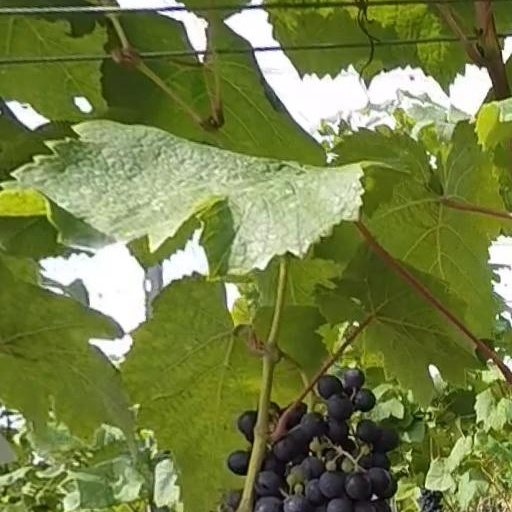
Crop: grape